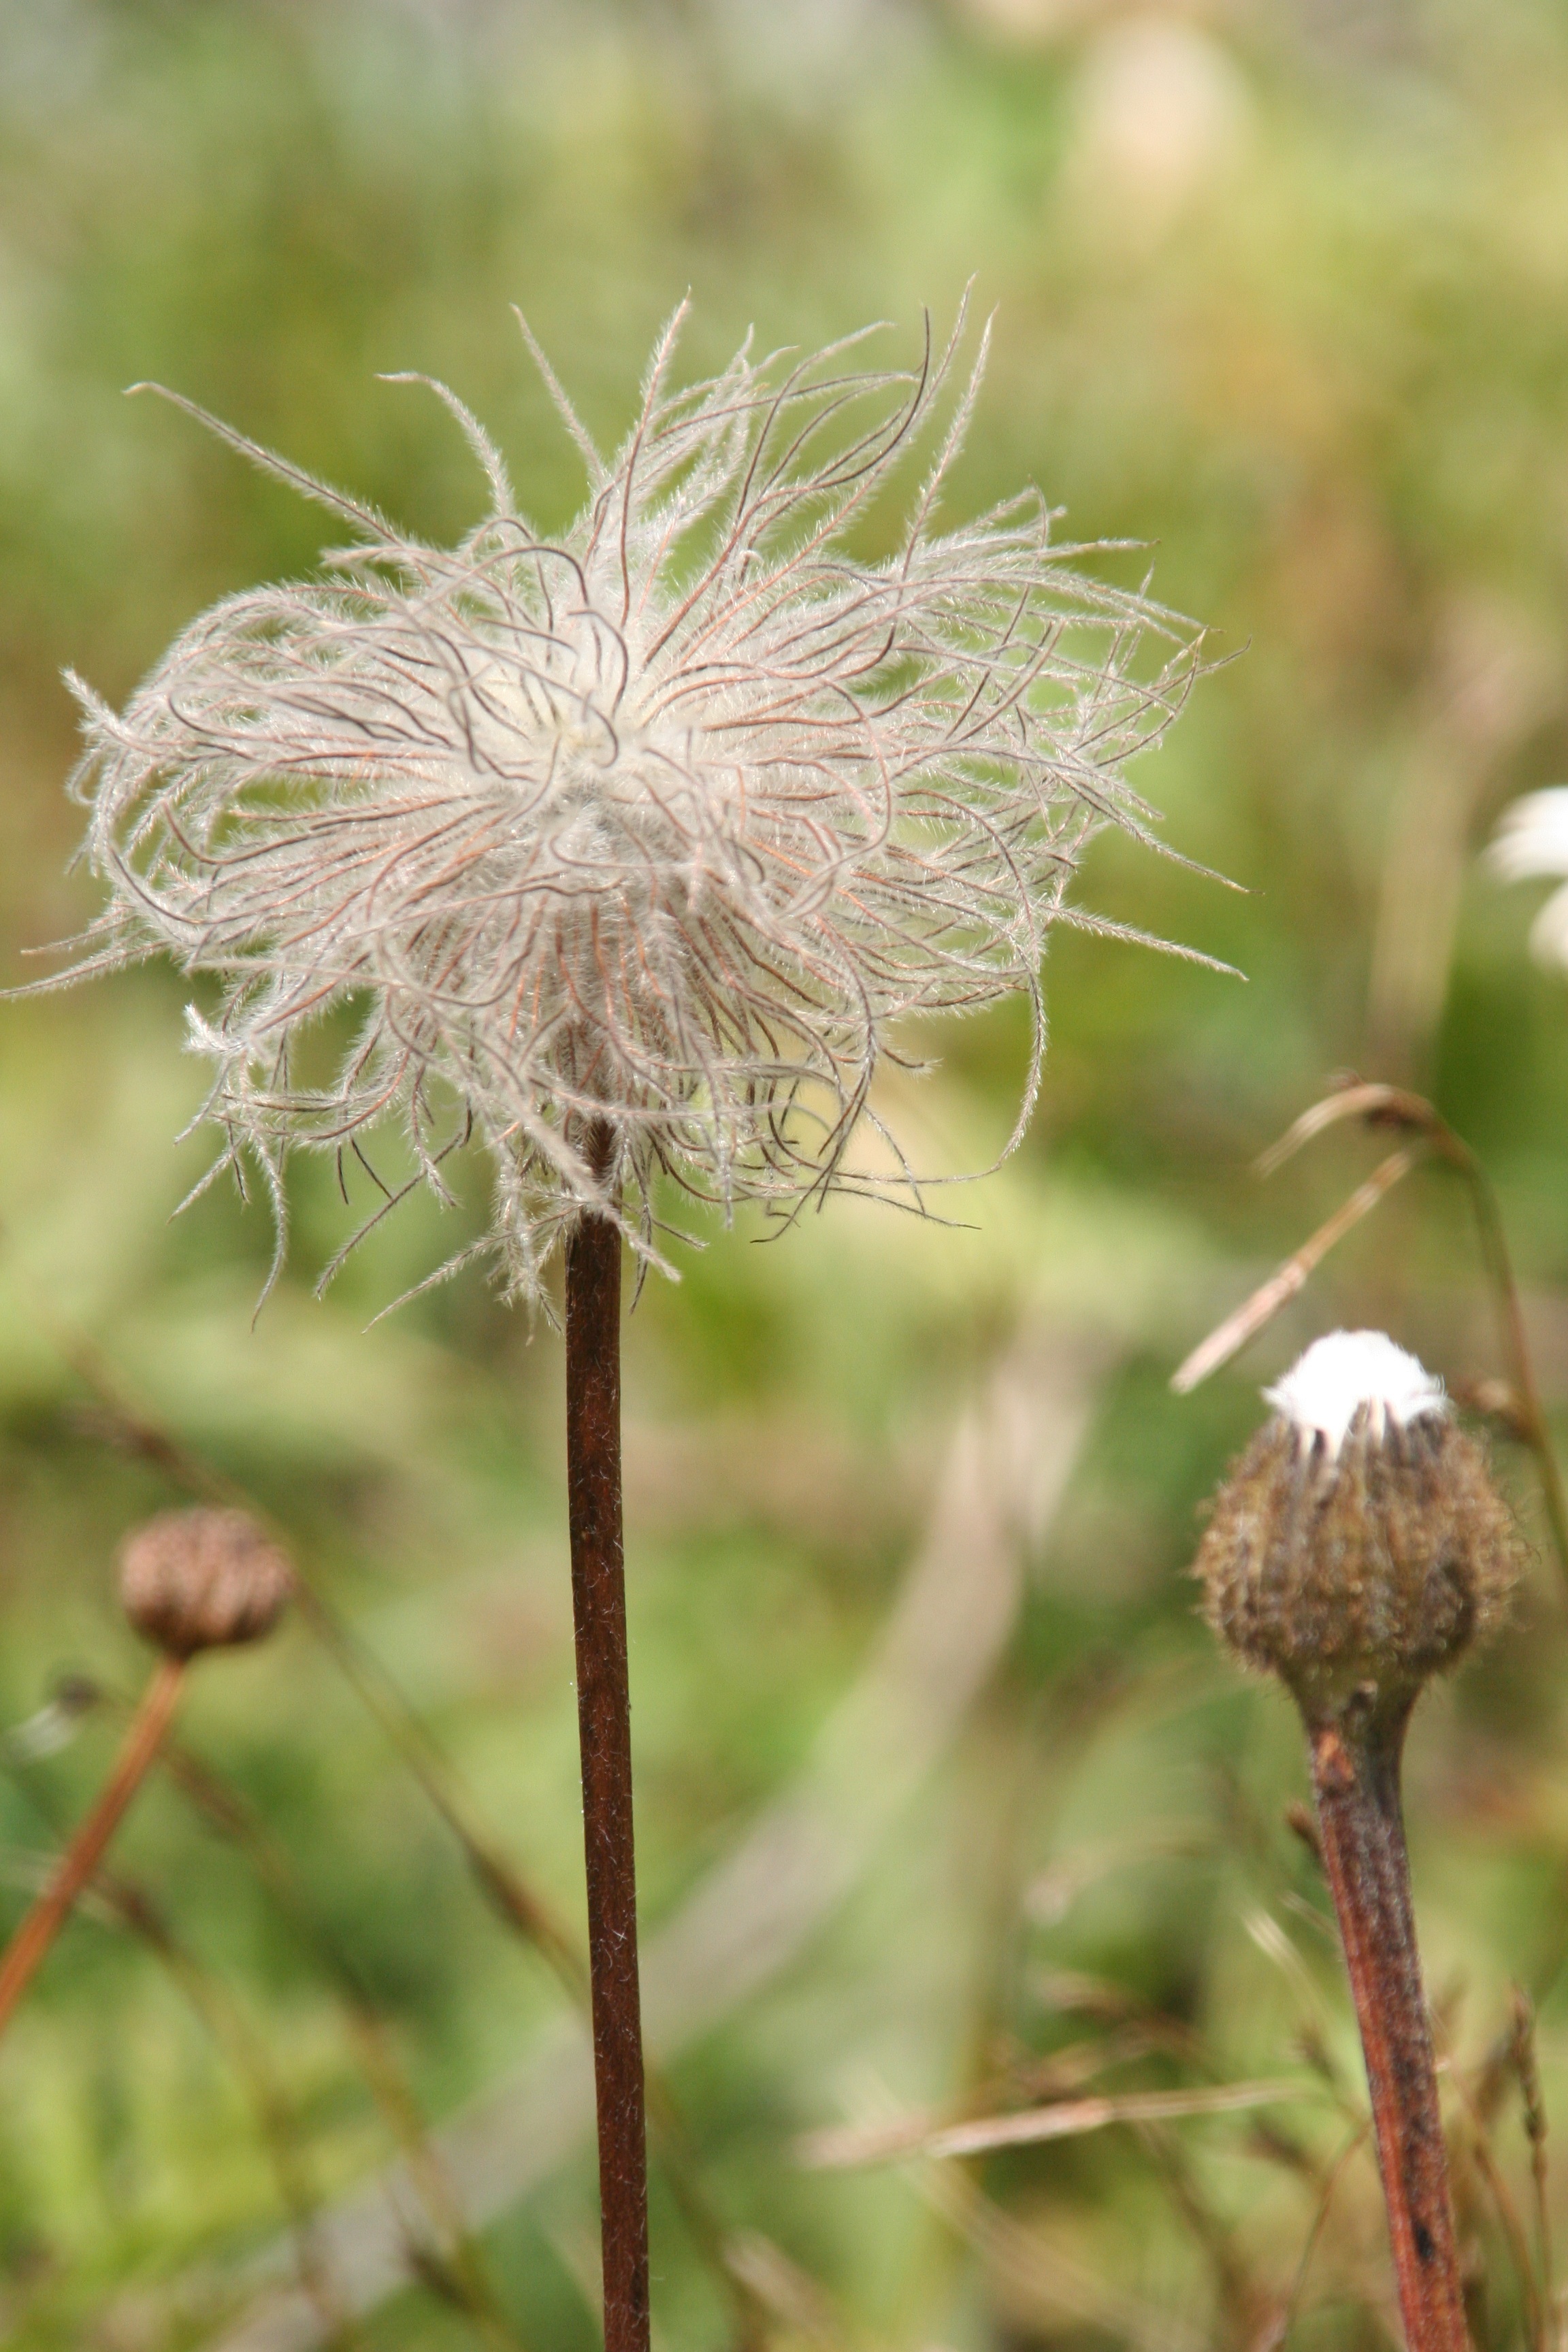
nature, grass, mountain, plant, meadow, prairie, flower, summer, france, wild, botany, flora, wildflower, close up, thistle, macro photography, flowering plant, daisy family, silybum, grass family, plant stem, land plant, thorns spines and prickles